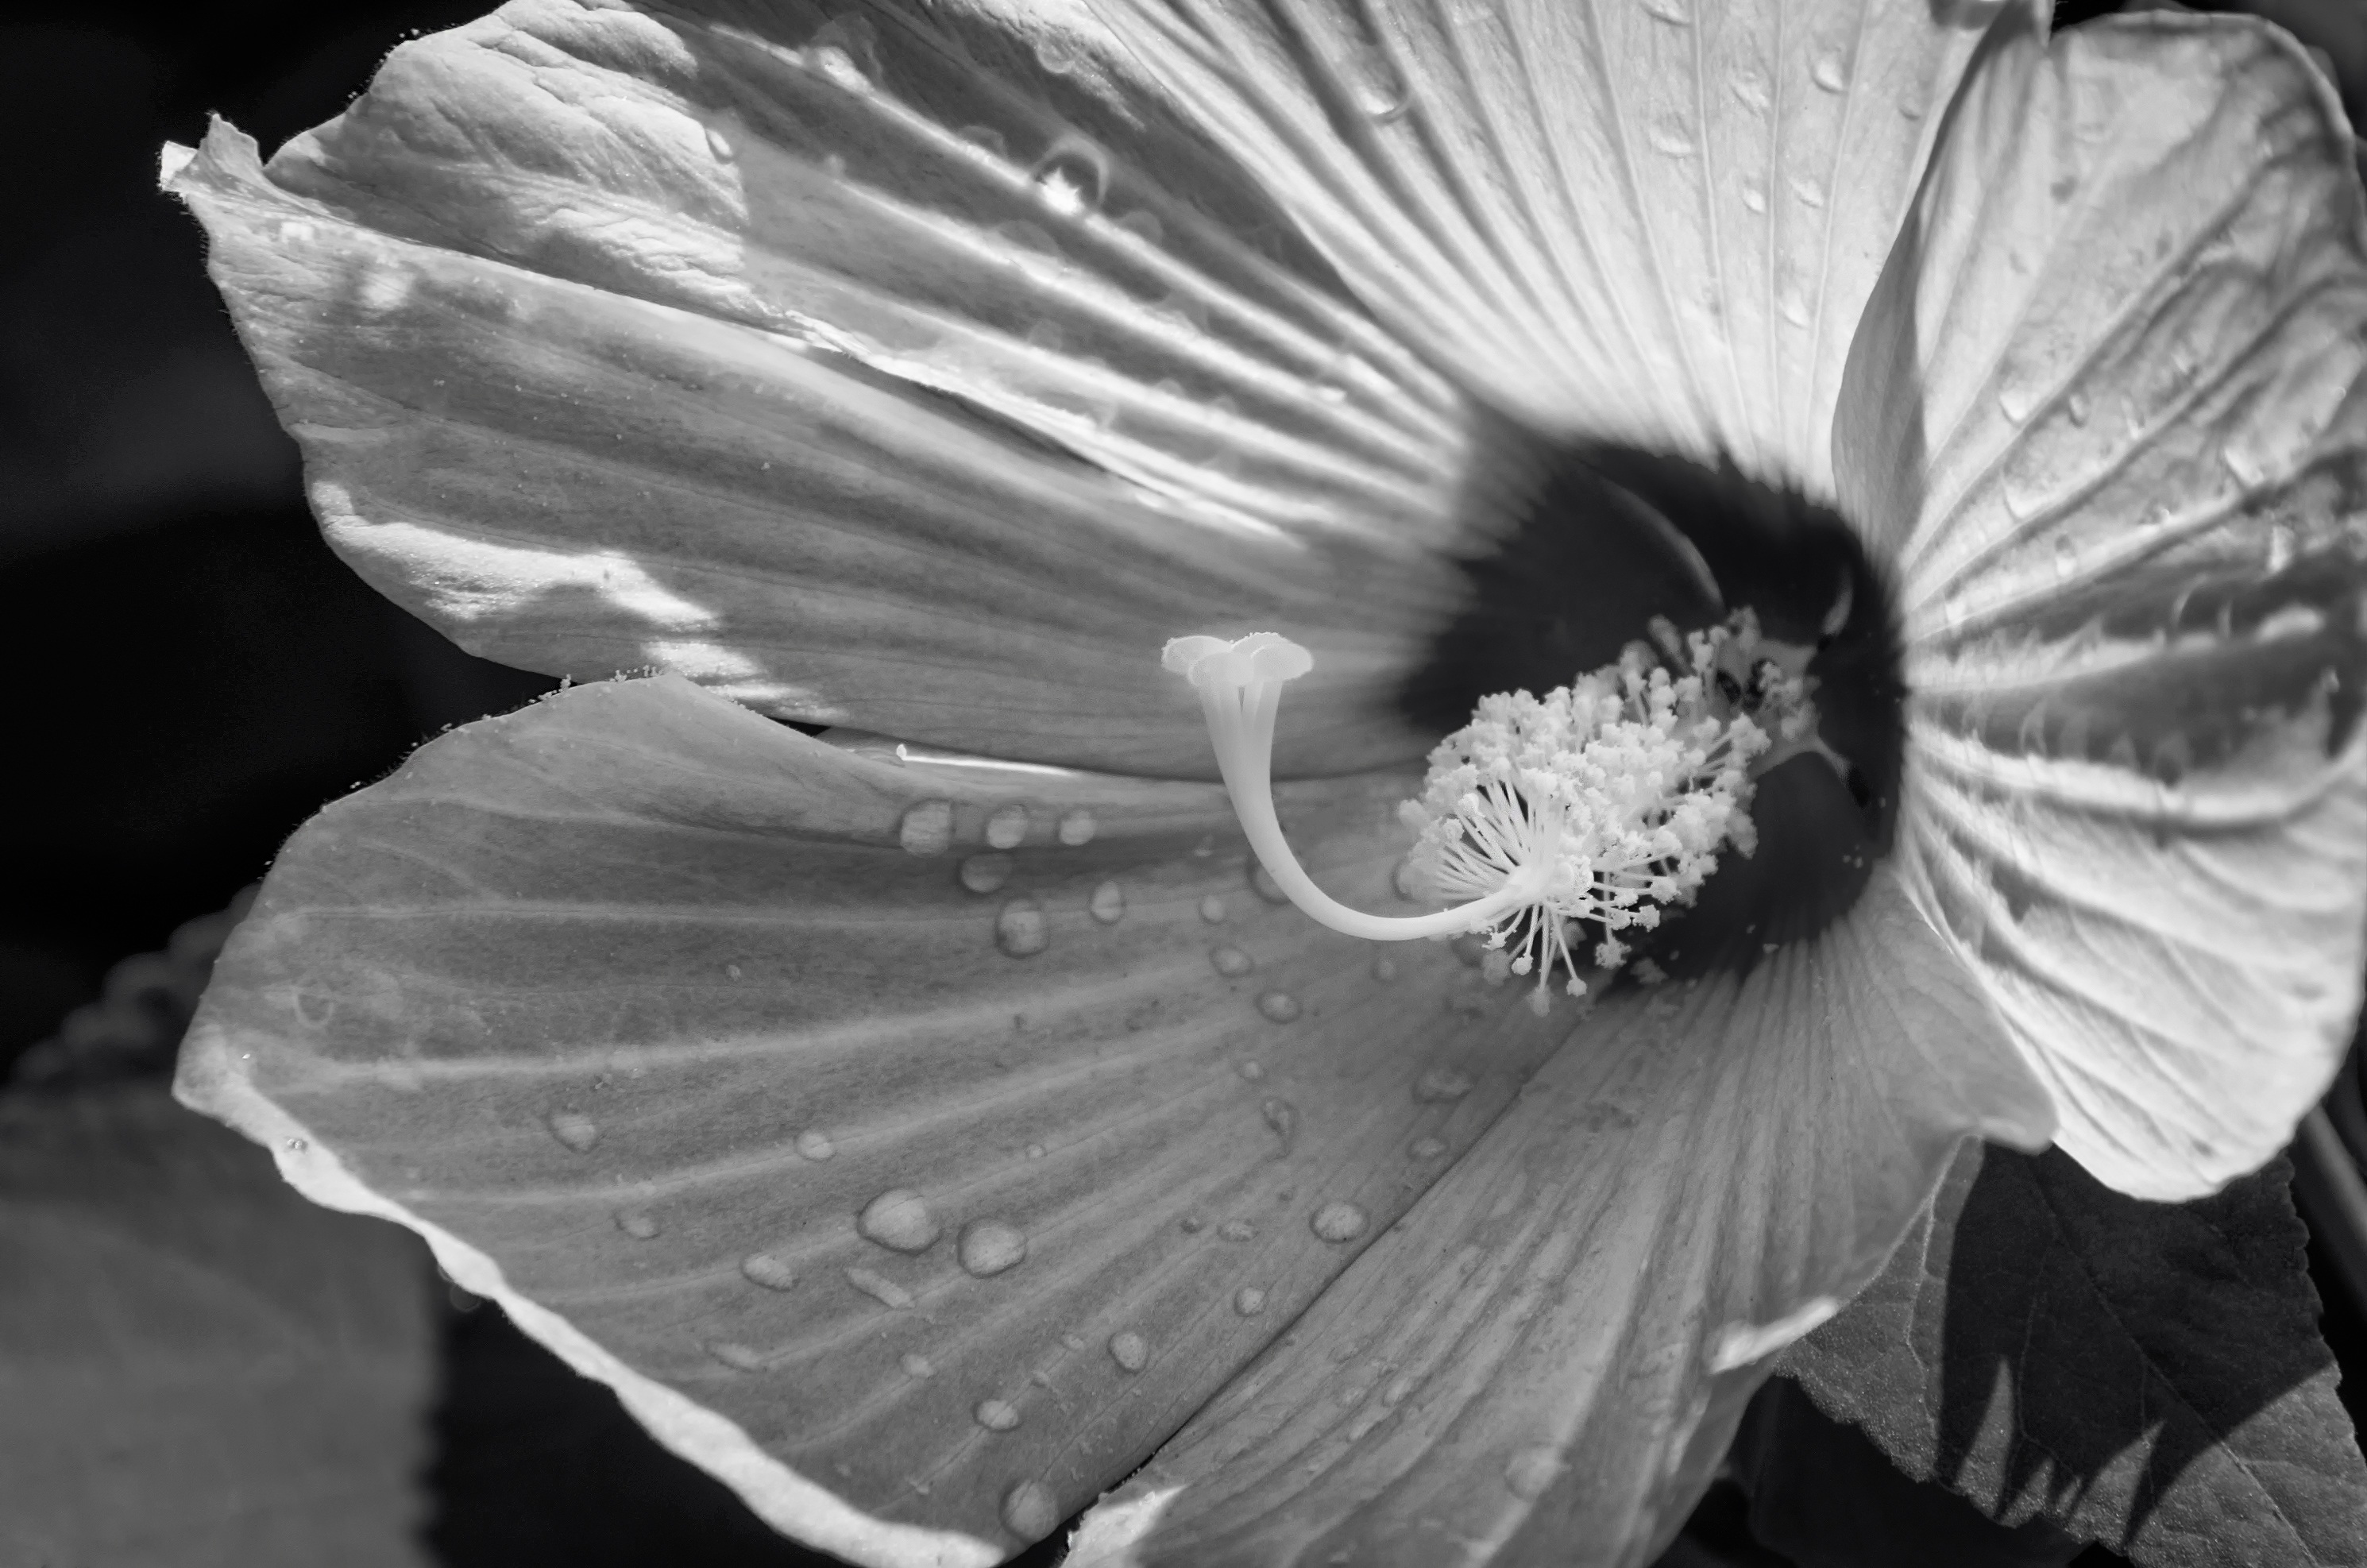
nature, blossom, black and white, plant, white, photography, leaf, flower, petal, macro, botany, black, monochrome, flora, close up, petals, hibiscus, macro photography, flowering plant, monochrome photography, plant stem, land plant